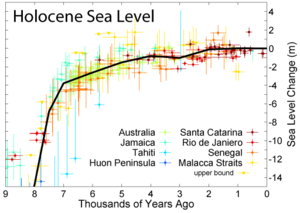
Ældre stenalder
Havniveauændringer i det meste af ældre stenalder (og frem til nu).
Ældre stenalder er en del af jægerstenalderen. Ældre stenalder kaldes også Mesolitikum, mesolitisk tid eller mellemstenalder og spænder i Danmark ca. over 8.900 f.Kr. – 3.900 f.Kr. Ældre stenalder er en tid mellem den ældste stenalder og yngre stenalder.